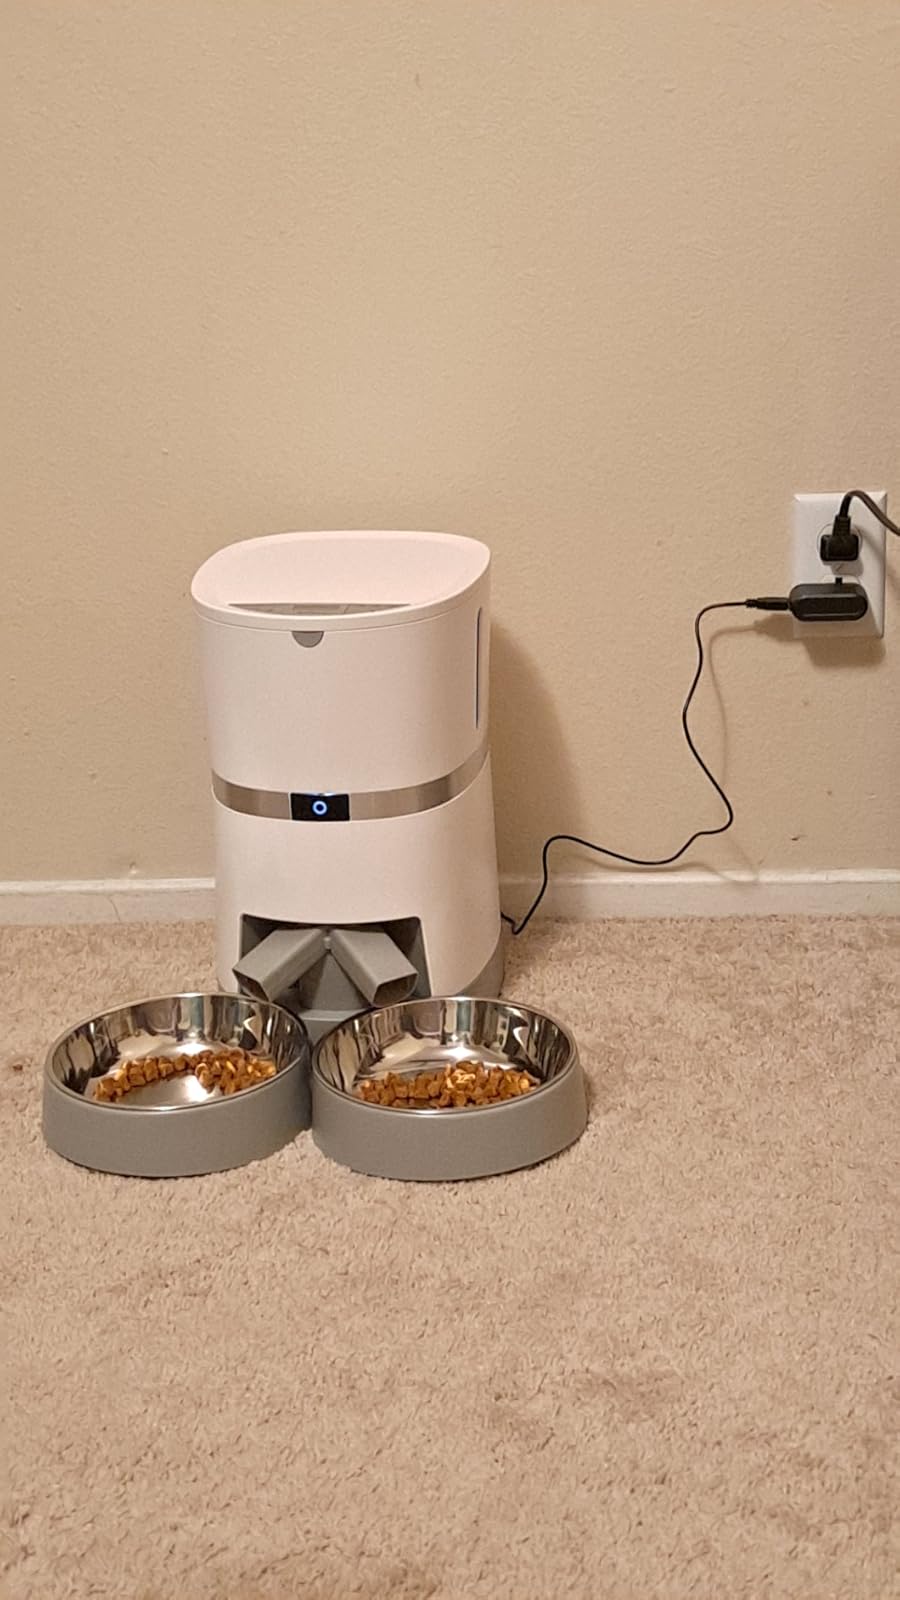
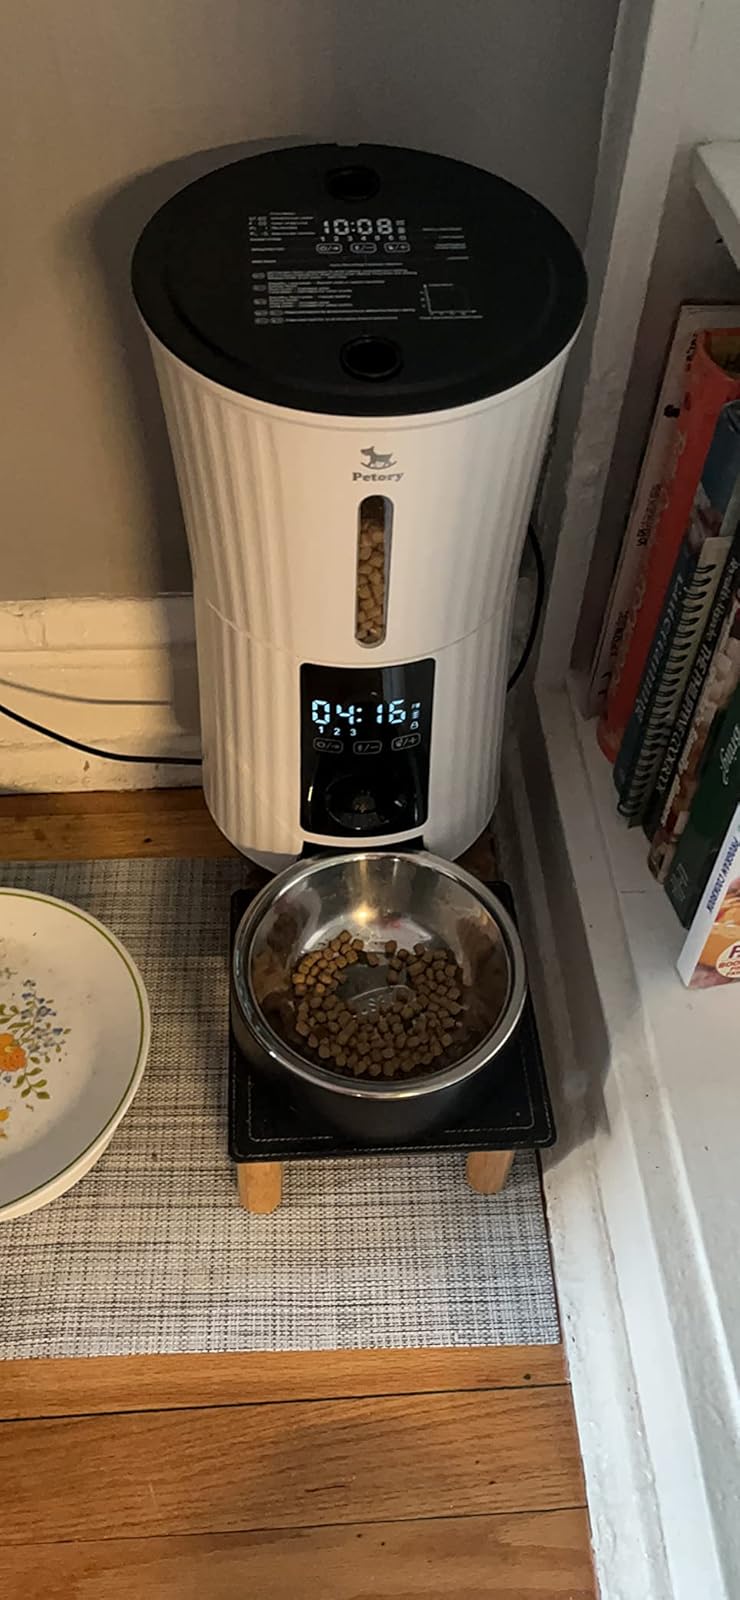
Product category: items_feeder
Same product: no